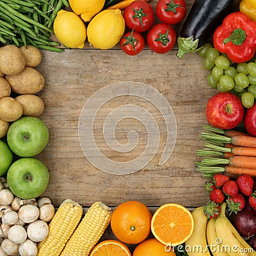
fruits and vegetables forming a frame on a wooden board with cop